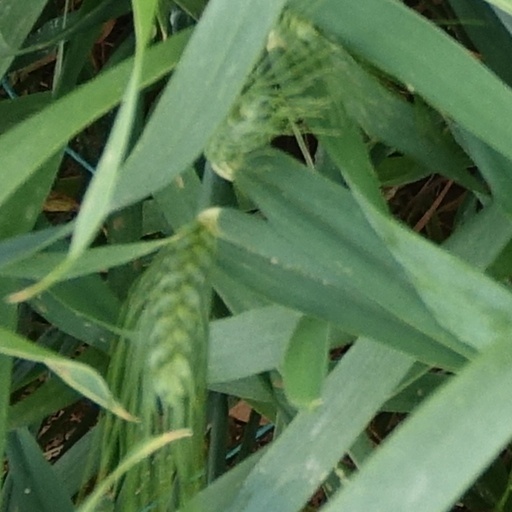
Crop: wheat